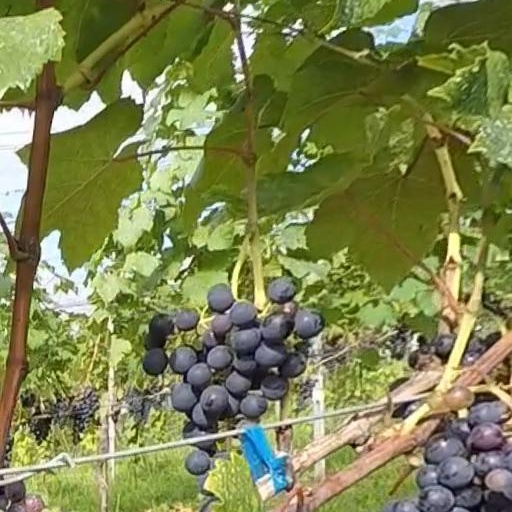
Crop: grape